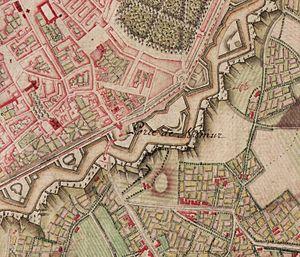
Extrait de la carte de Ferraris n° 76
La porte de Namur était l'une des portes de la seconde enceinte de Bruxelles construite au XIVᵉ siècle et détruite à la fin du XVIIIᵉ siècle. Elle s'appelait antérieurement Nouvelle porte du Coudenberg, par opposition à l'ancienne située sur la première enceinte, et reliait la rue Entre deux Portes au chemin d'Ixelles. Au XXIᵉ siècle 'Porte de Namur' designe plutôt le quartier bruxellois de ce nom qu'un bâtiment disparu.